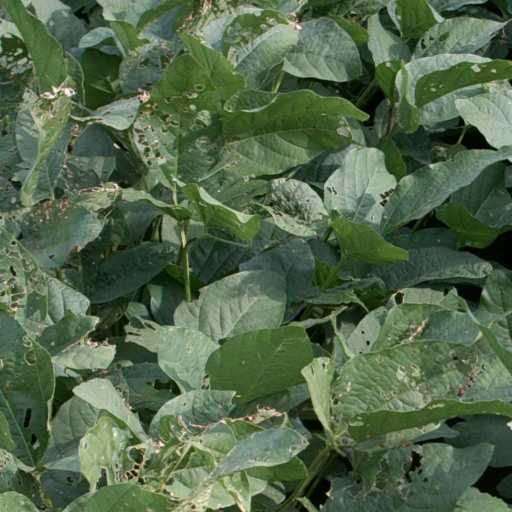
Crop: soybean